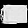
Label: Bag